486th Fighter Squadron

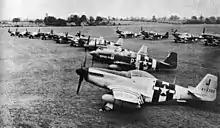
352d Fighter Group P-51s

The squadron flew its first combat mission on 9 September 1943. It concentrated on flying escort missions for VIII Bomber Command heavy bombers participating in the strategic bombing campaign against Germany. From 20 February to 25 February 1945, it flew cover for bombers involved in the Big Week campaign against the German aircraft manufacturing industry.